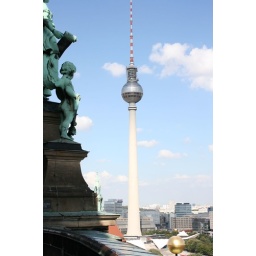
Berlin, view of TV tower in former East Berlin from Cathedral roof